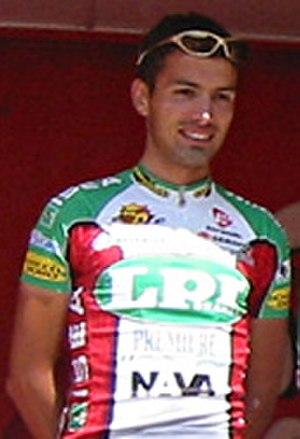
Giuseppe Muraglia est un coureur cycliste italien.